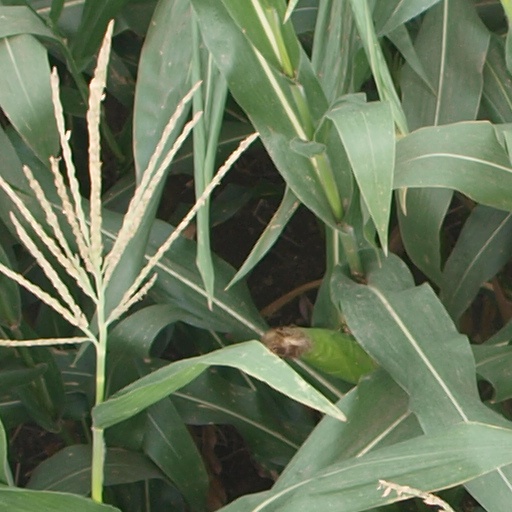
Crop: maize; corn